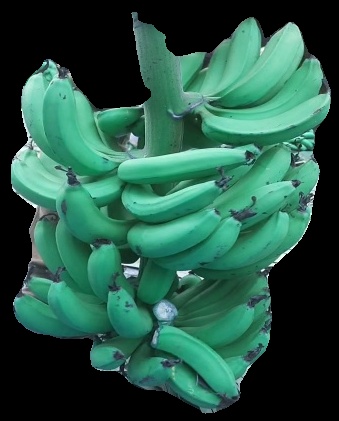
Variety: pachbale
Grade: grade3